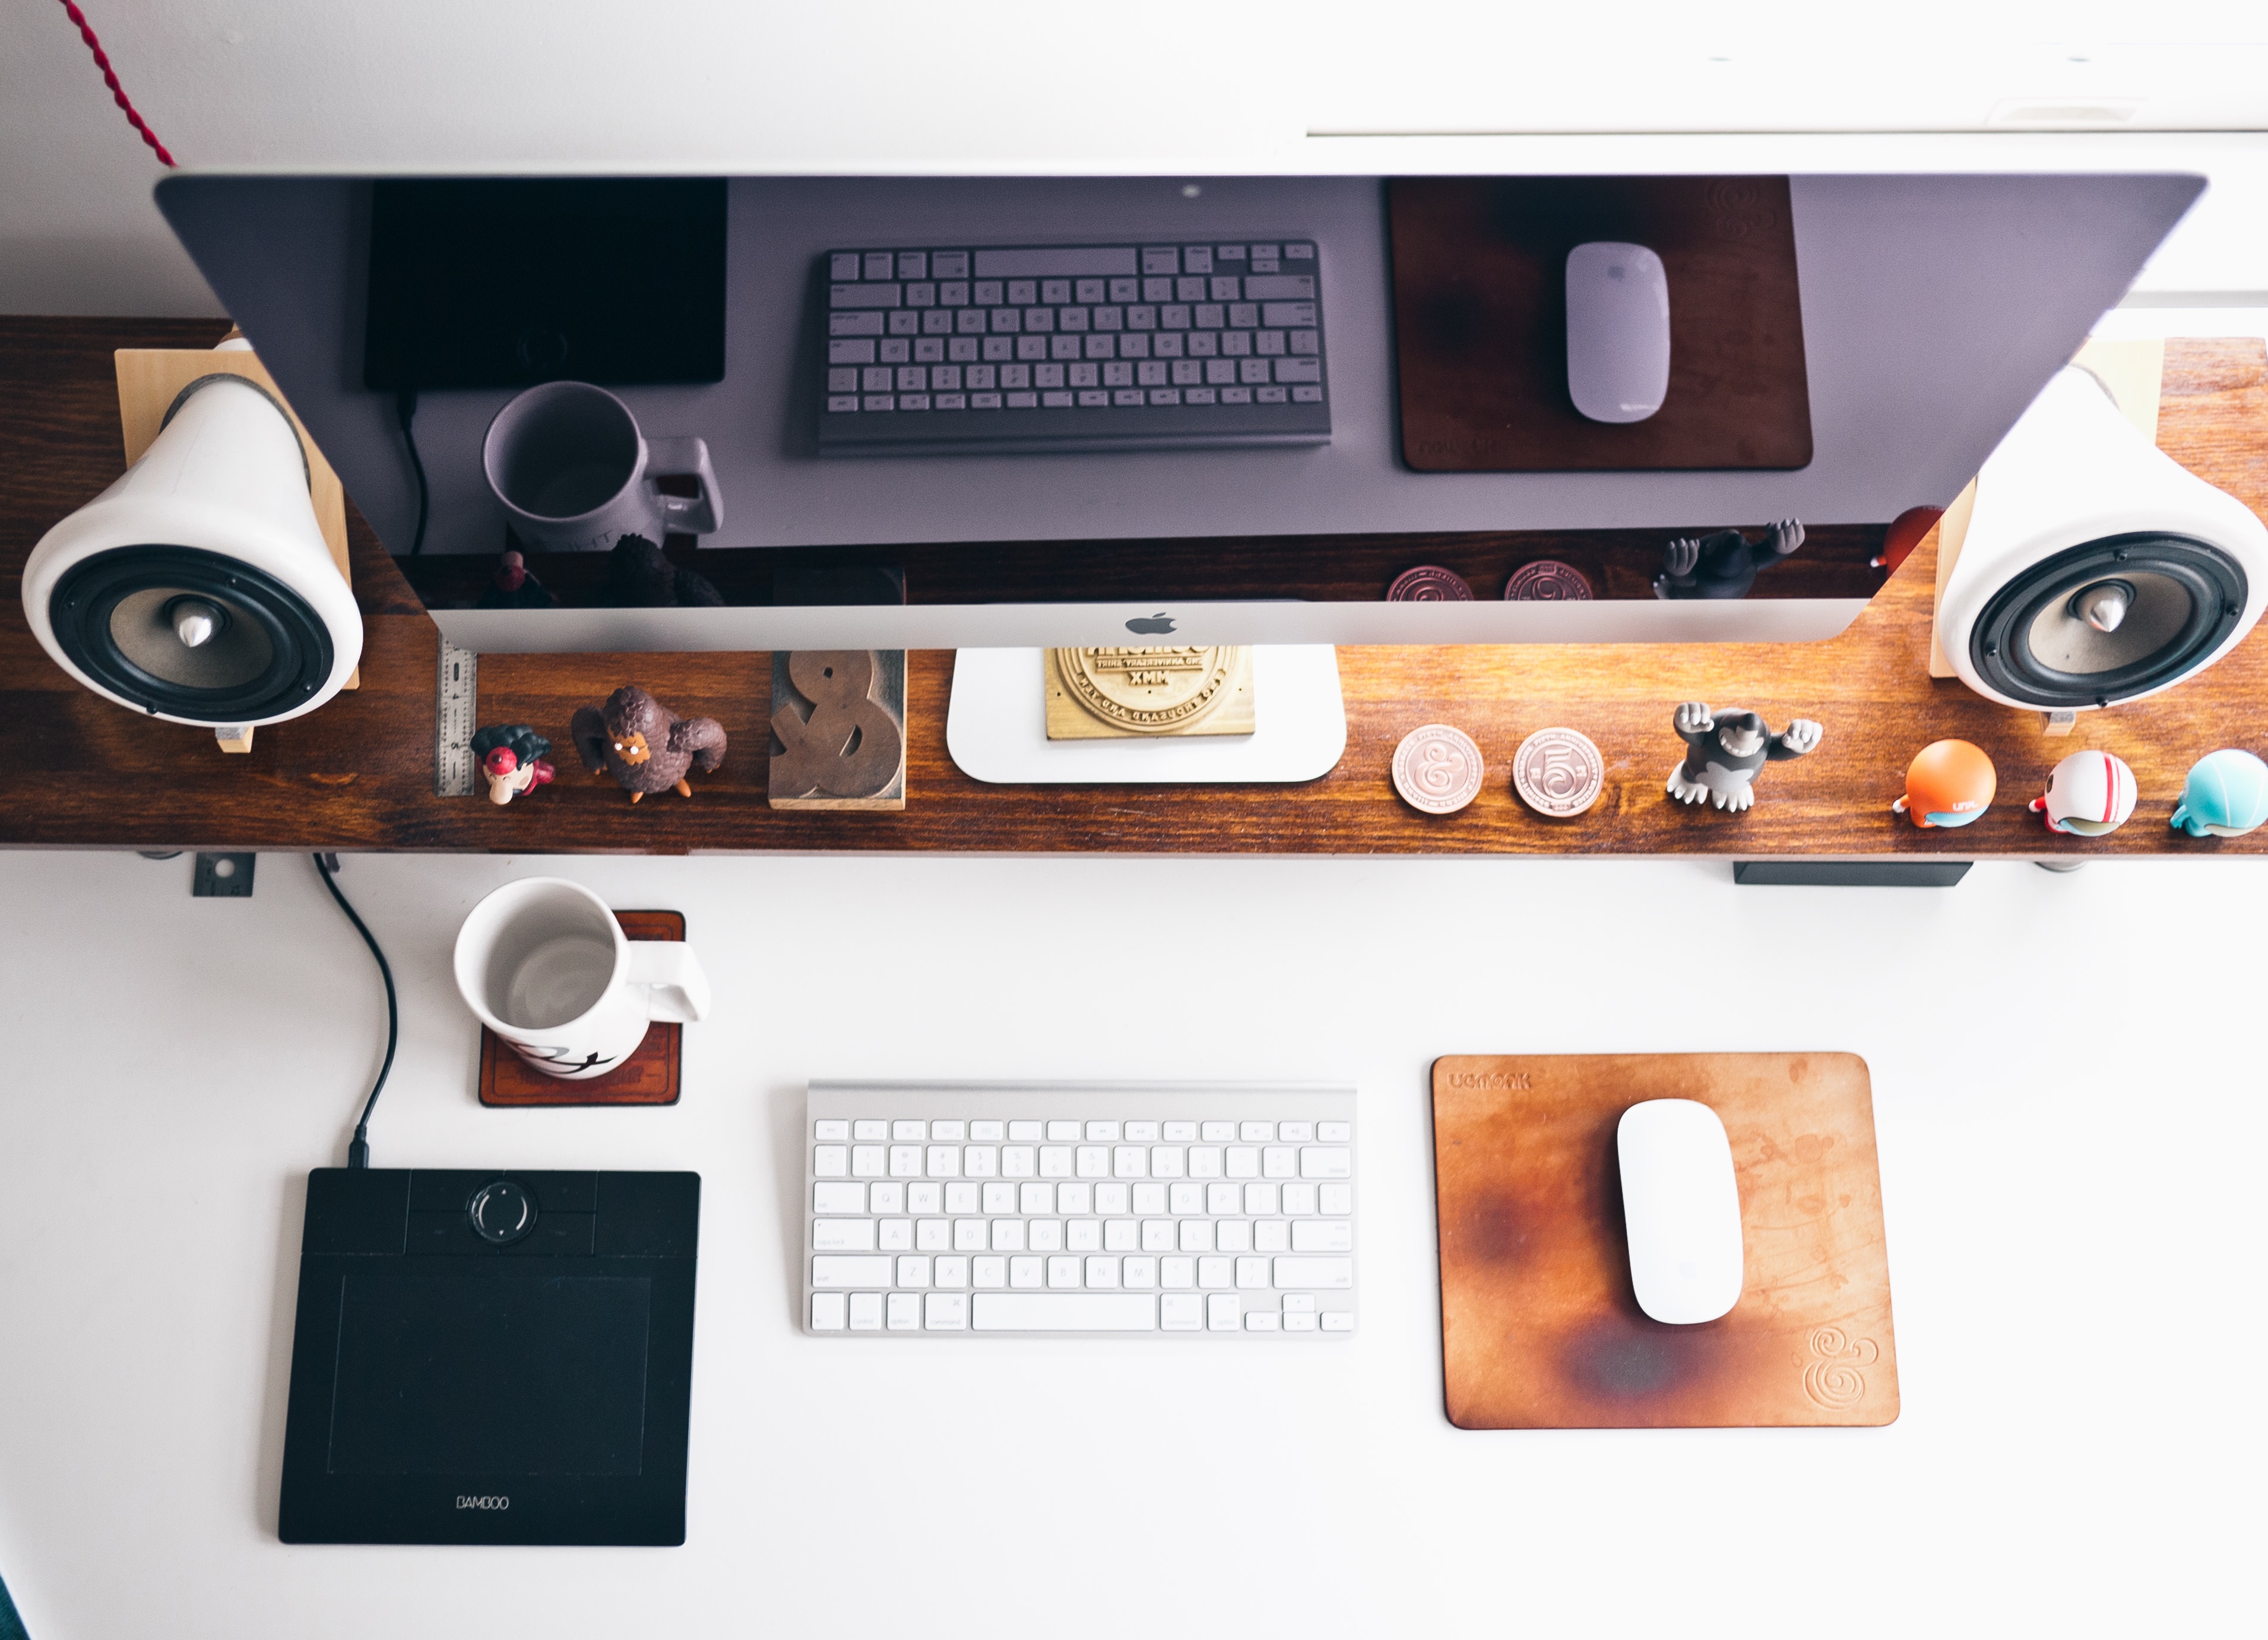
desk, apple, keyboard, technology, workspace, desktop, room, radio, product, designer, electronics, imac, display, multimedia, radio receiver, electronic device, communication device, magic mouse, royalty free images